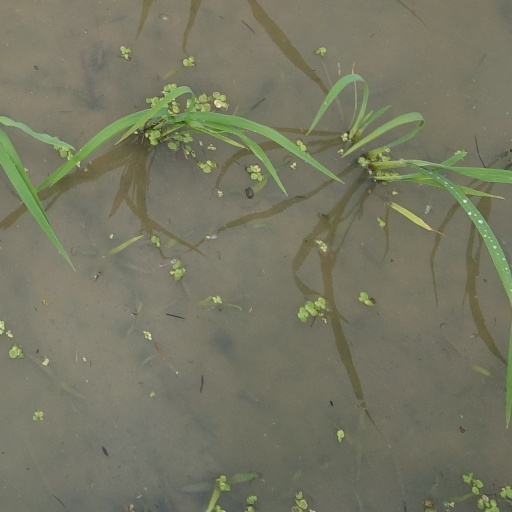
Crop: rice